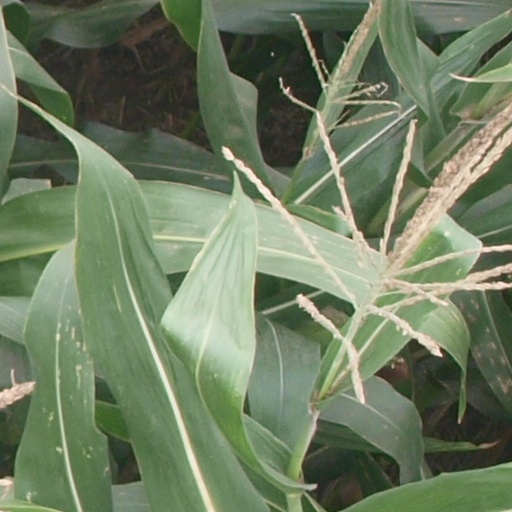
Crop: maize; corn